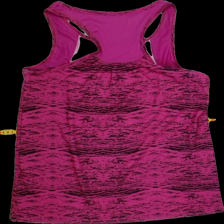
View: back
Type: Top
Category: Ladies
Brand: Not Applicable
Colors: Black, Pink
Material: 100%polyester
Pattern: Animal print
Size: S
Trend: Sports
Stains: Yes
Price range: <50
Recommended usage: Export